De Leve

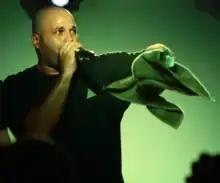
De Leve at the Bang Brasiliense show.

De Leve (born Ramon Moreno de Freitas e Silva in Rio de Janeiro) is a Brazilian rapper.